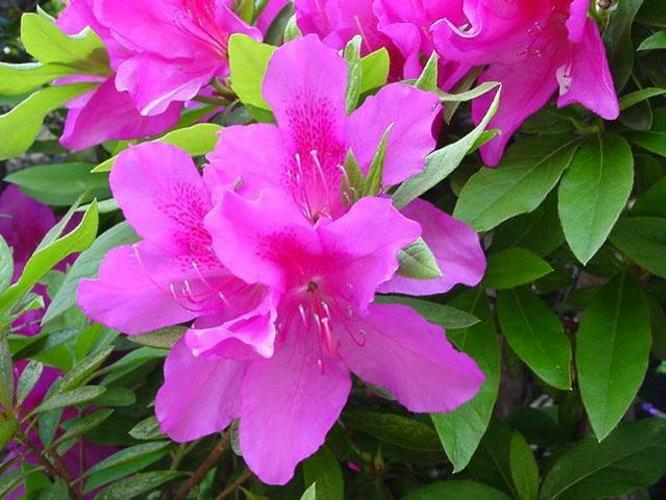
Flower: azalea